Women in refrigerators

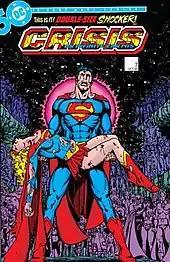
Cover art for "Beyond the Silent Night", "Crisis on Infinite Earths" #7 (1985)

In response to fans who argued that male characters are also often killed, content editor John Bartol wrote "Dead Men Defrosting", an article arguing that when male heroes are killed or altered, they are more typically returned to their status quo. According to Bartol's claim, after most female characters are altered they are "never allowed, as male heroes usually are, the chance to return to their original heroic states. And that's where we begin to see the difference."